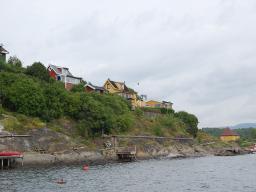
Label: Background_without_leaves